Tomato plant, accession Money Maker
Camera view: tilt-top (135 deg); turntable rotation: 30 degrees
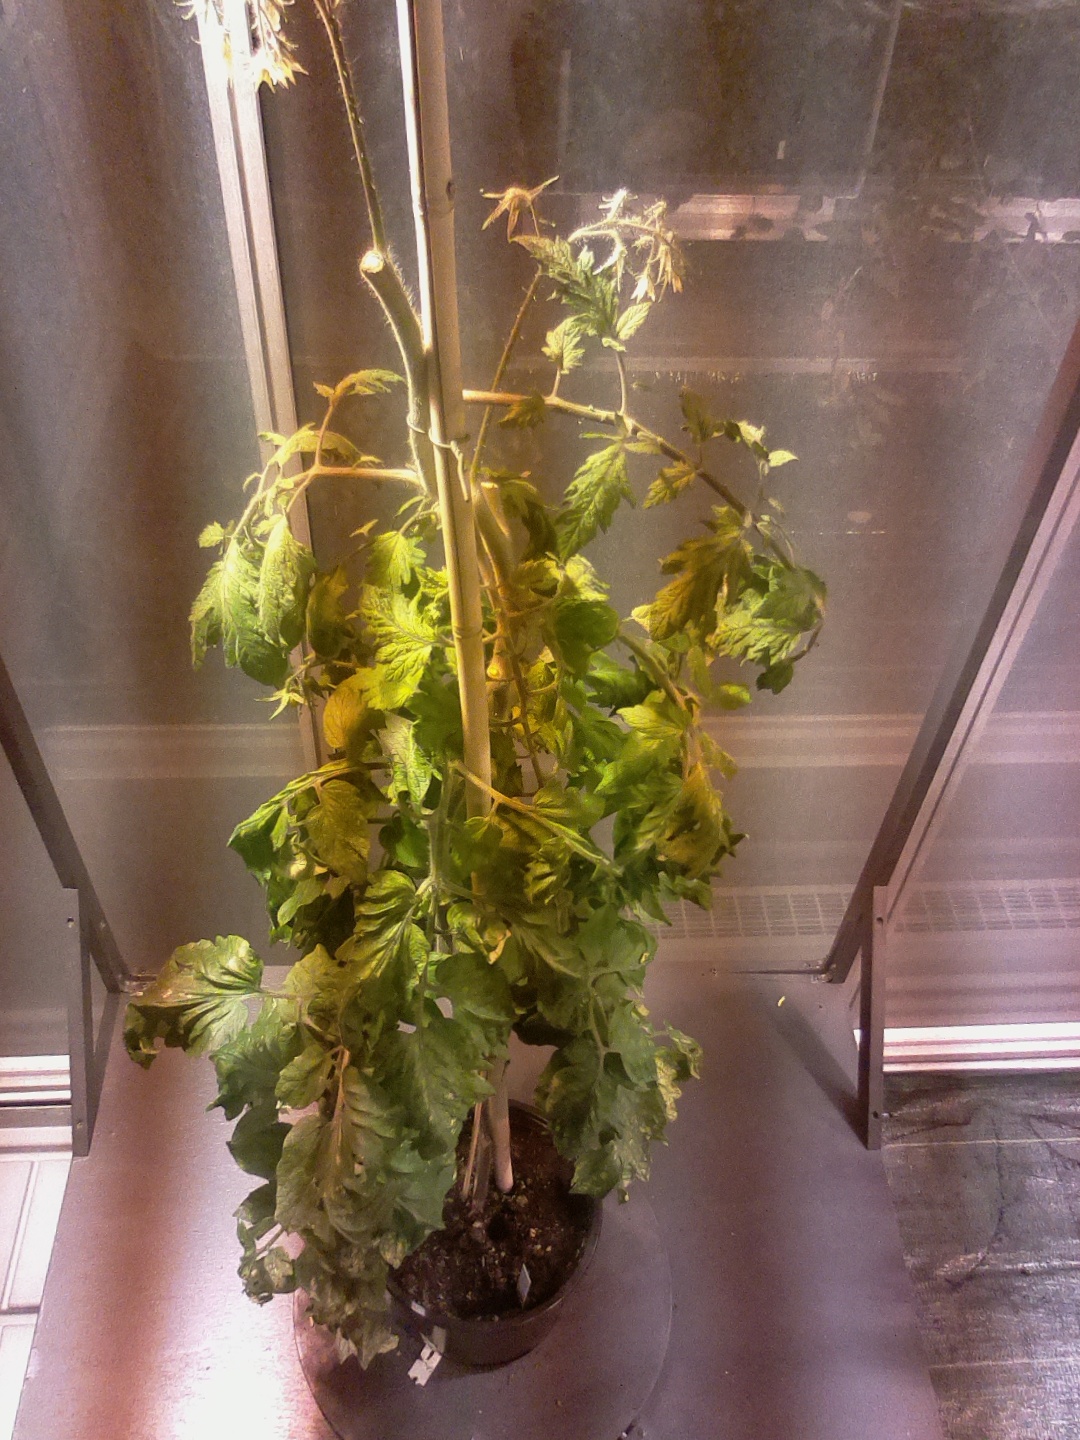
BBCH growth stage 73: 30%-40% of final fruit size